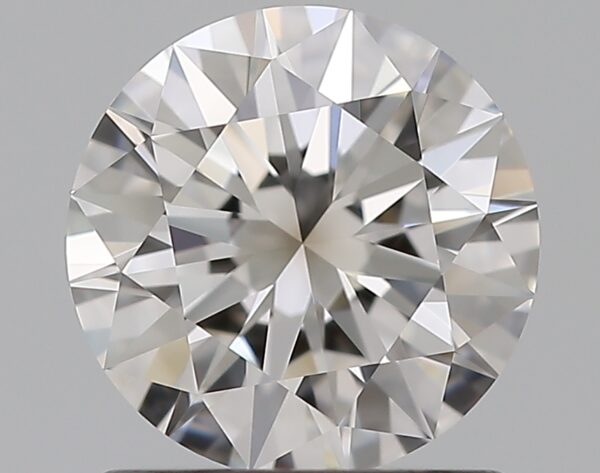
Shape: round
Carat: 1
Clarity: VVS1
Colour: D
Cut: EX
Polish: EX
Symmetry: EX
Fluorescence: N
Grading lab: GIA
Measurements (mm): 6.5 x 6.52 x 3.91